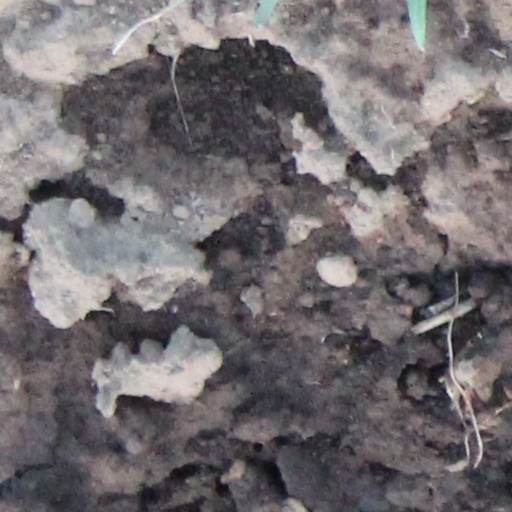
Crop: wheat